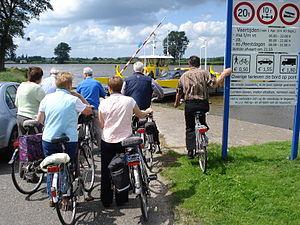
Oijen est un village de la commune néerlandaise d'Oss dans la provincie du Brabant-Septentrional sur la rive gauche de la Meuse.